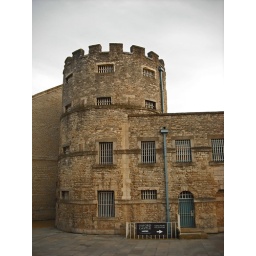
i think i like this better in colour than the black and white